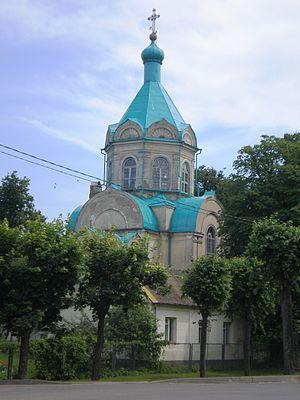
Kybartai fait partie de la municipalité du district de Vilkaviškis dans le sud-ouest de la Lituanie. Kybartai avait une population de 6 204 habitants en 2009.